Scapegoat Hill

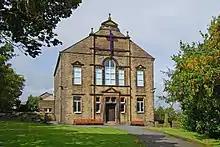
Baptist chapel

This Pennine village is 328 metres above sea level at its highest point (near the millennium stone). This leads to good views over Huddersfield and the Colne Valley. It is also nearby the Moorside Edge Radio transmitter.